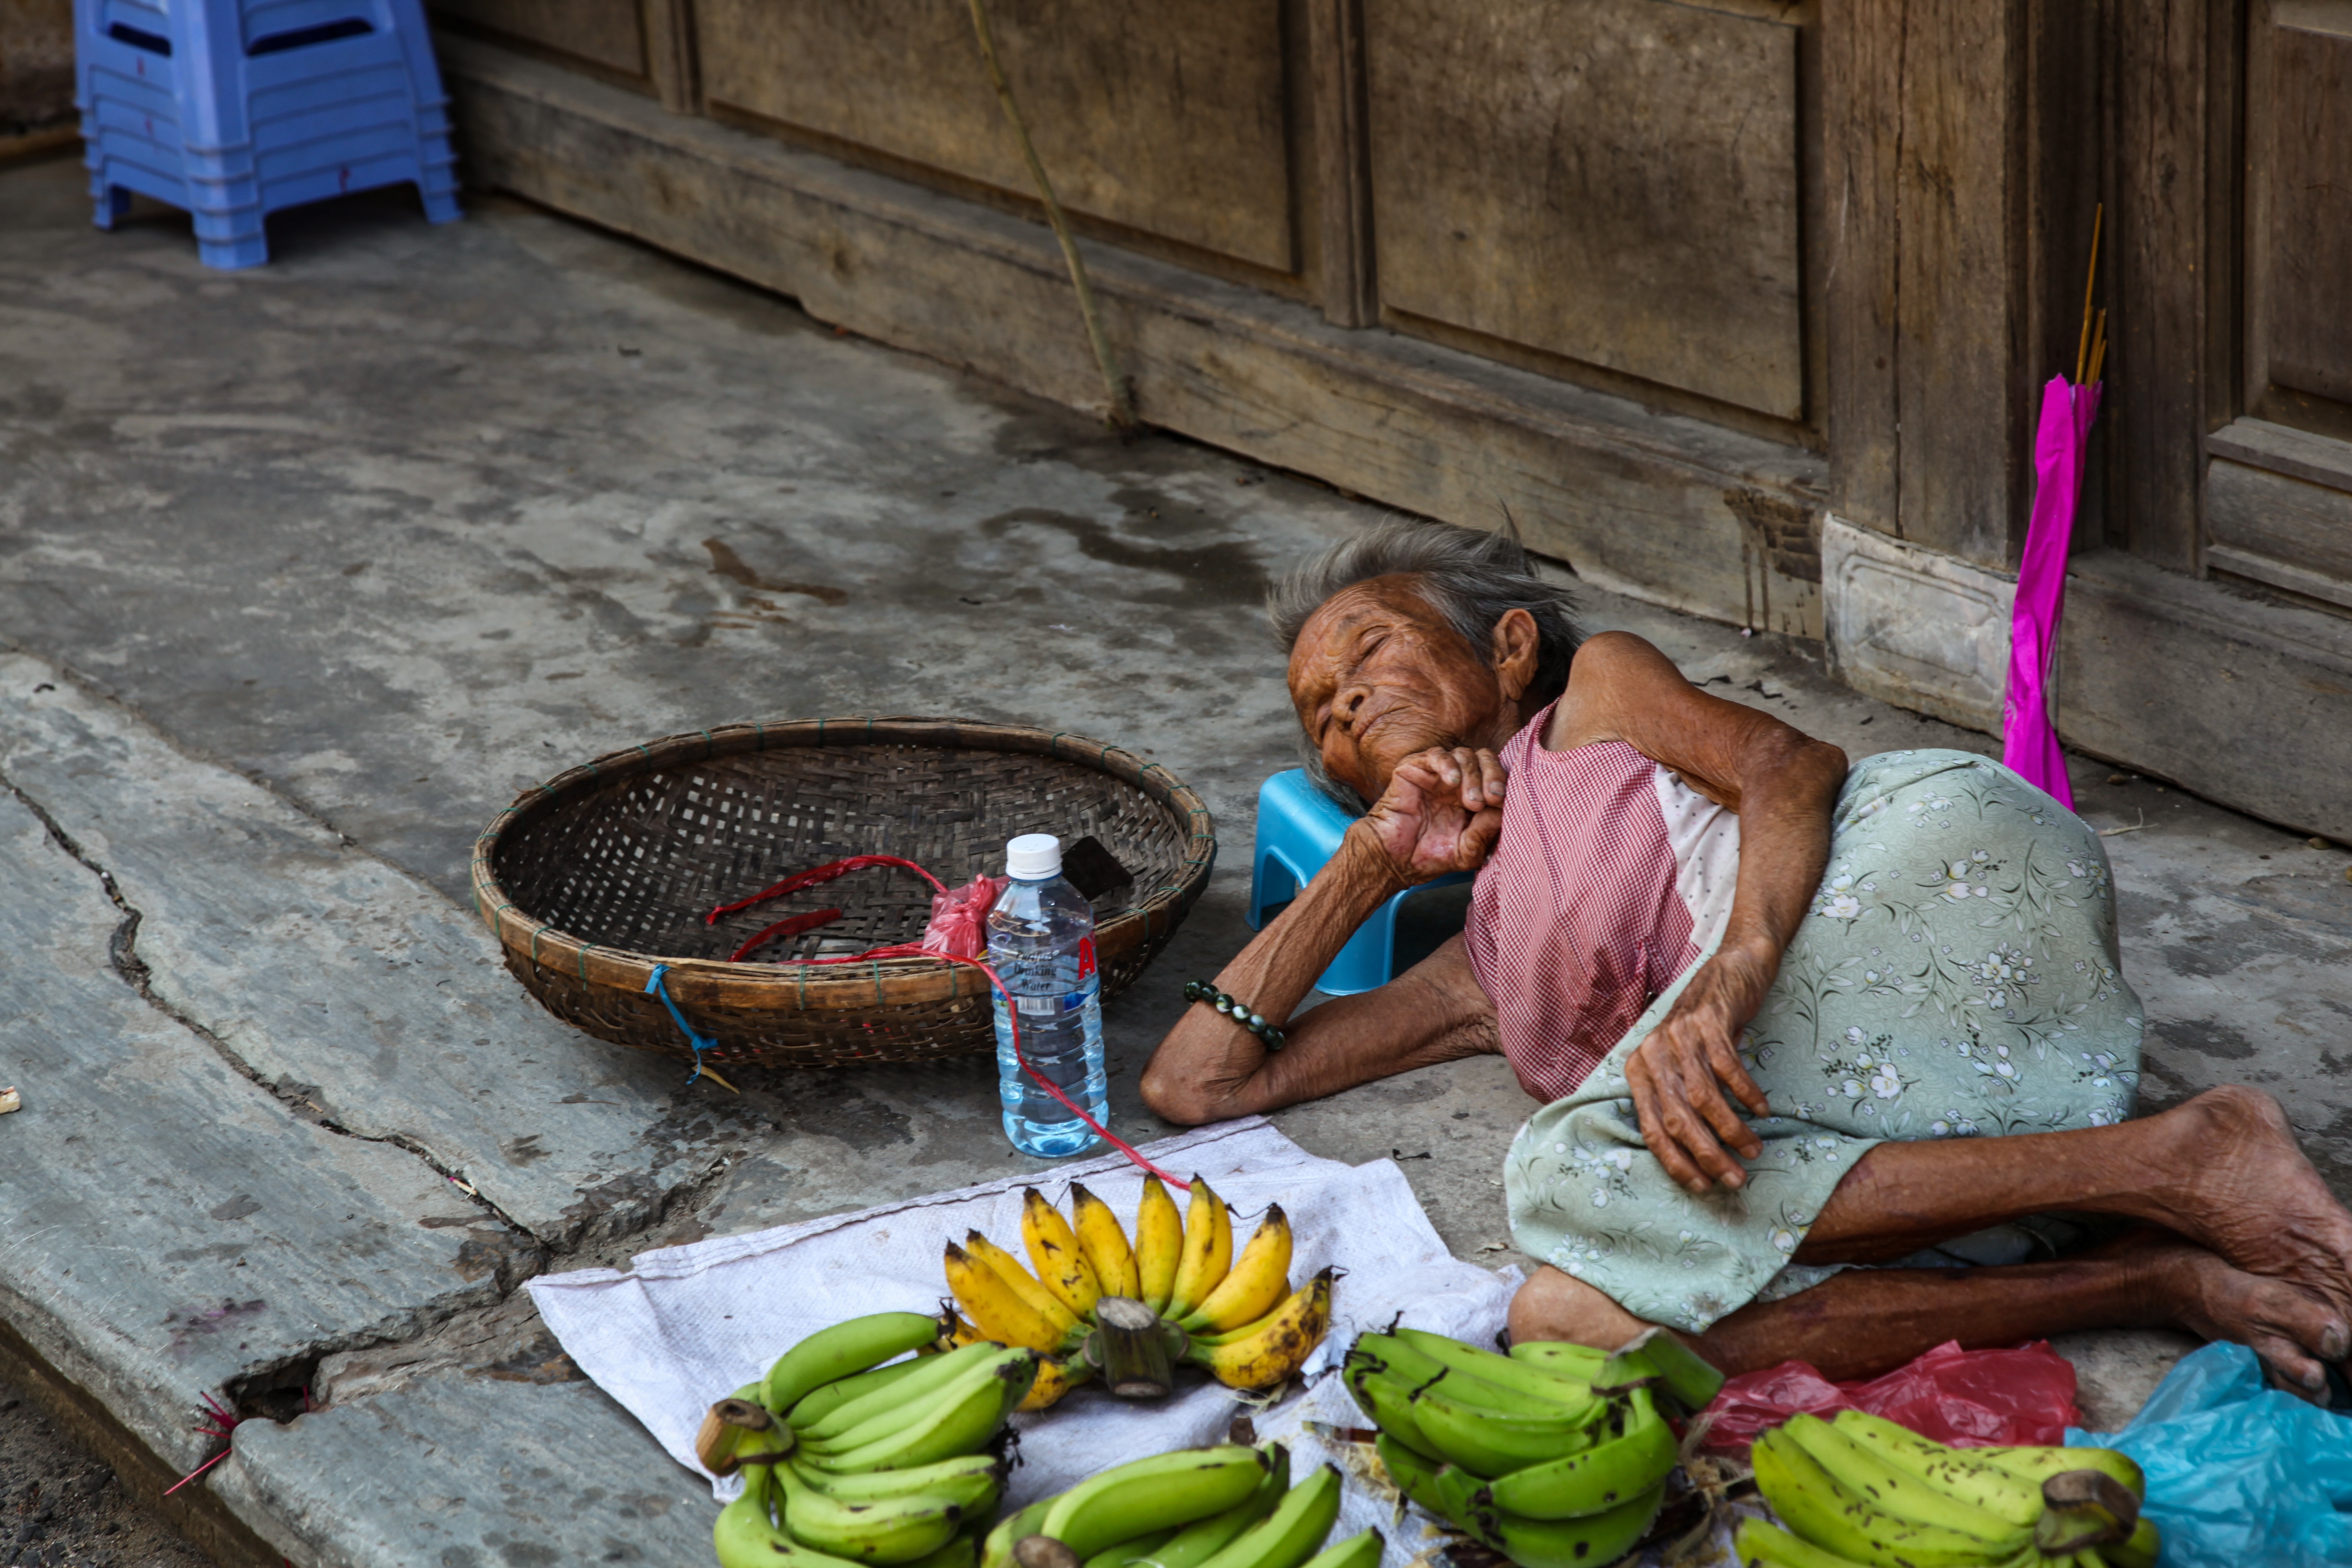
woman, flower, food, spring, color, child, temple, vietnam, fruit seller, sleeping out